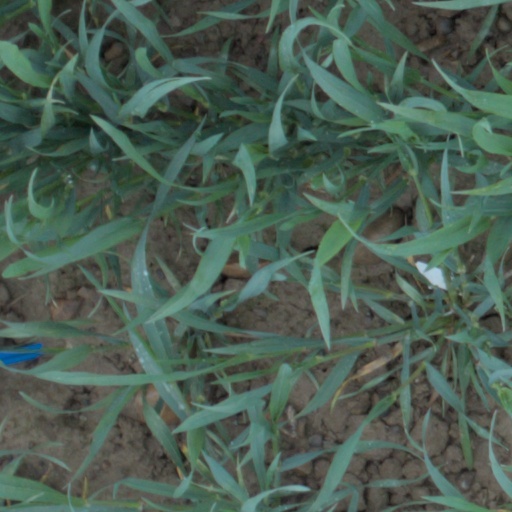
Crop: wheat